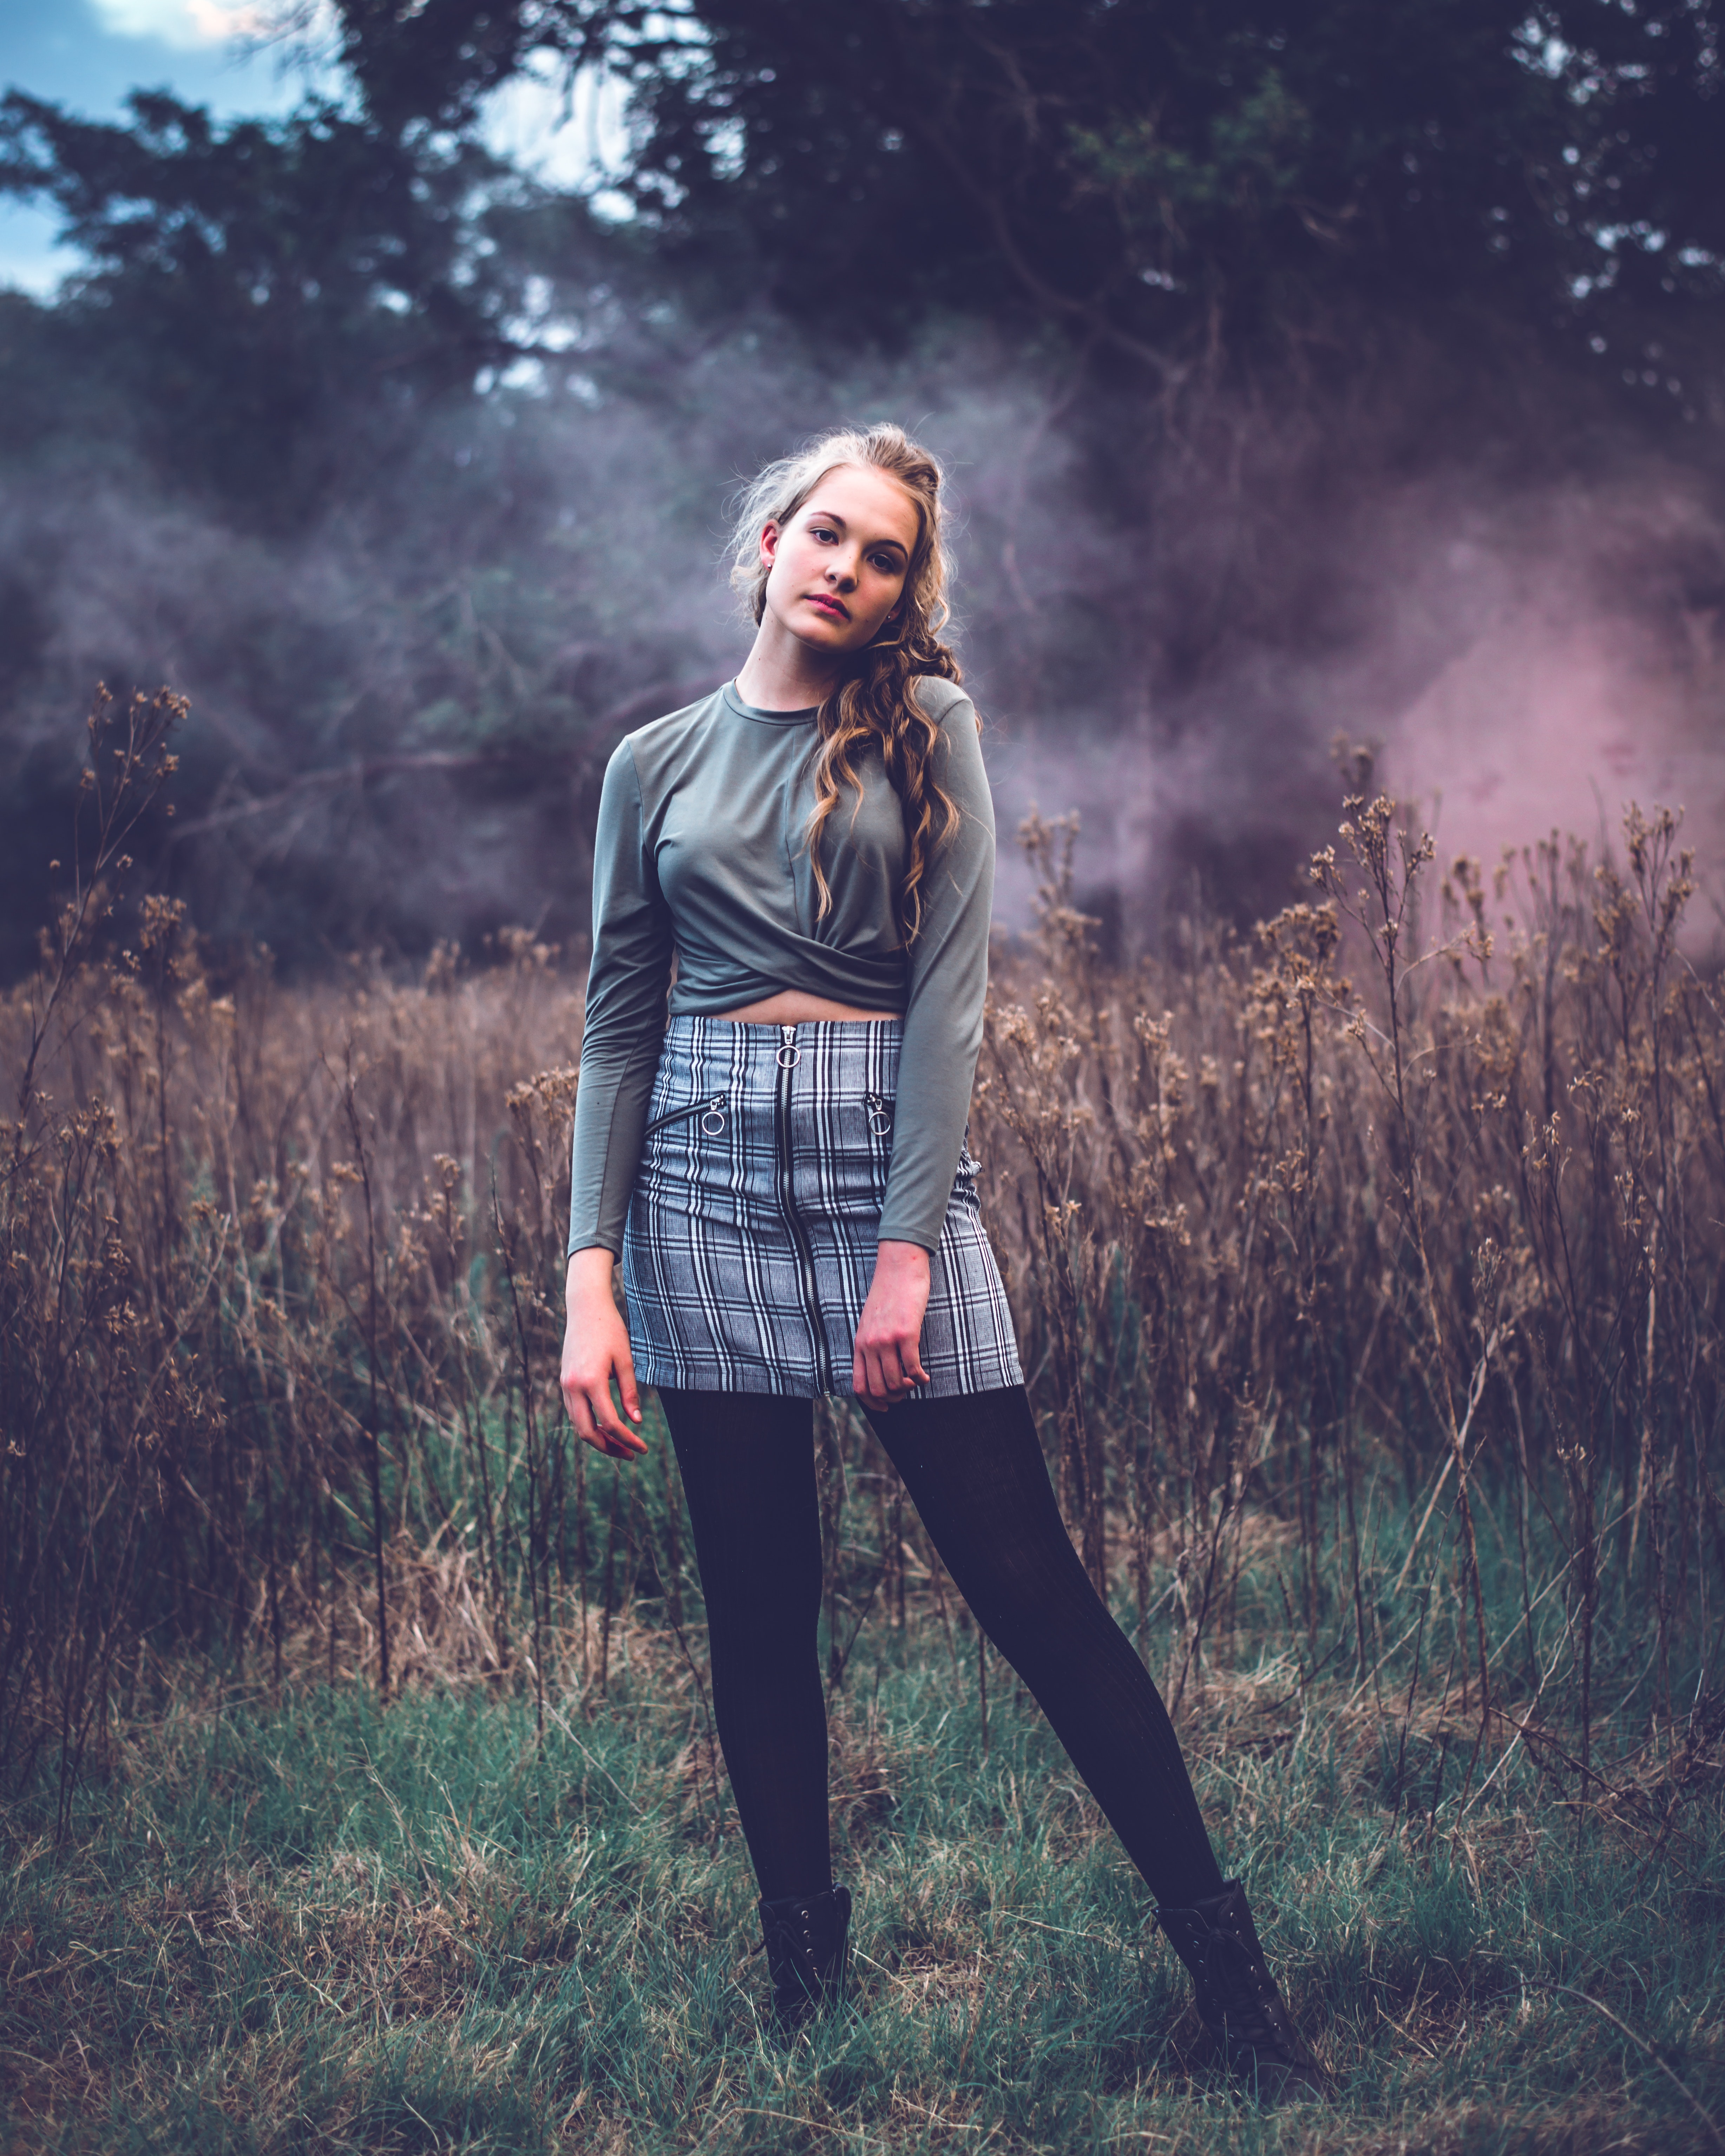
People in nature, clothing, sky, beauty, fashion, atmospheric phenomenon, natural environment, grass, blond, standing, tree, photography, atmosphere, long hair, forest, sunlight, photo shoot, footwear, outerwear, jeans, branch, leggings, dress, jacket, tights, model, portrait photography, flash photography, denim, brown hair, winter, shoe, style, woodland